Hikaru Shida

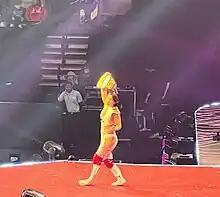
Shida after winning the AEW Women's World Championship in October 2023

On the January 1, 2020, episode of "Dynamite", Shida lost in an AEW Women's World Championship match involving the champion Riho, Britt Baker, and Nyla Rose, with Riho retaining. At "Bash at the Beach", Shida teamed with Kris Statlander, defeating Brandi Rhodes and Melanie Cruise. On May 23 at Double or Nothing, Shida defeated Nyla Rose in a no disqualification and no countout match to win her first AEW Women's World Championship. Shida had her first title defense at Fyter Fest against Penelope Ford. Before the match started Kip Sabian was being physically aggressive to Shida so as a result he was banned from ringside leaving Ford's corner empty, and Shida retained. On the August 22 episode of "Dynamite", Shida was challenged for her title by the NWA World Women's Champion Thunder Rosa. Their match was scheduled on All Out on September 5 where Shida successfully defended her title against Rosa. At the end of January 2021, Shida returned to Japan to help produce the Japanese bracket in the Women's World Championship Eliminator Tournament, where the winner will face Shida for her title at Revolution. During her stay in Japan, Shida had her first match over a month, where she alongside Mei Suruga and Rin Kadokura defeated Maki Itoh, Veny and Shida's trainer Emi Sakura. Ryo Mizunami ended up being the tournament winner, and the two had a match for the title at Revolution, which Shida won. On May 30 at Double or Nothing, Britt Baker defeated Shida for the AEW Women's World Championship, ending Shida's reign at 372 days, the longest reign in the title's history.